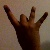
The image shows a hand gesture representing the number 8 in Indian Sign Language.